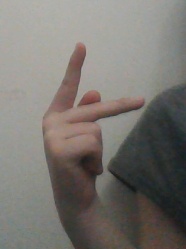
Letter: dha